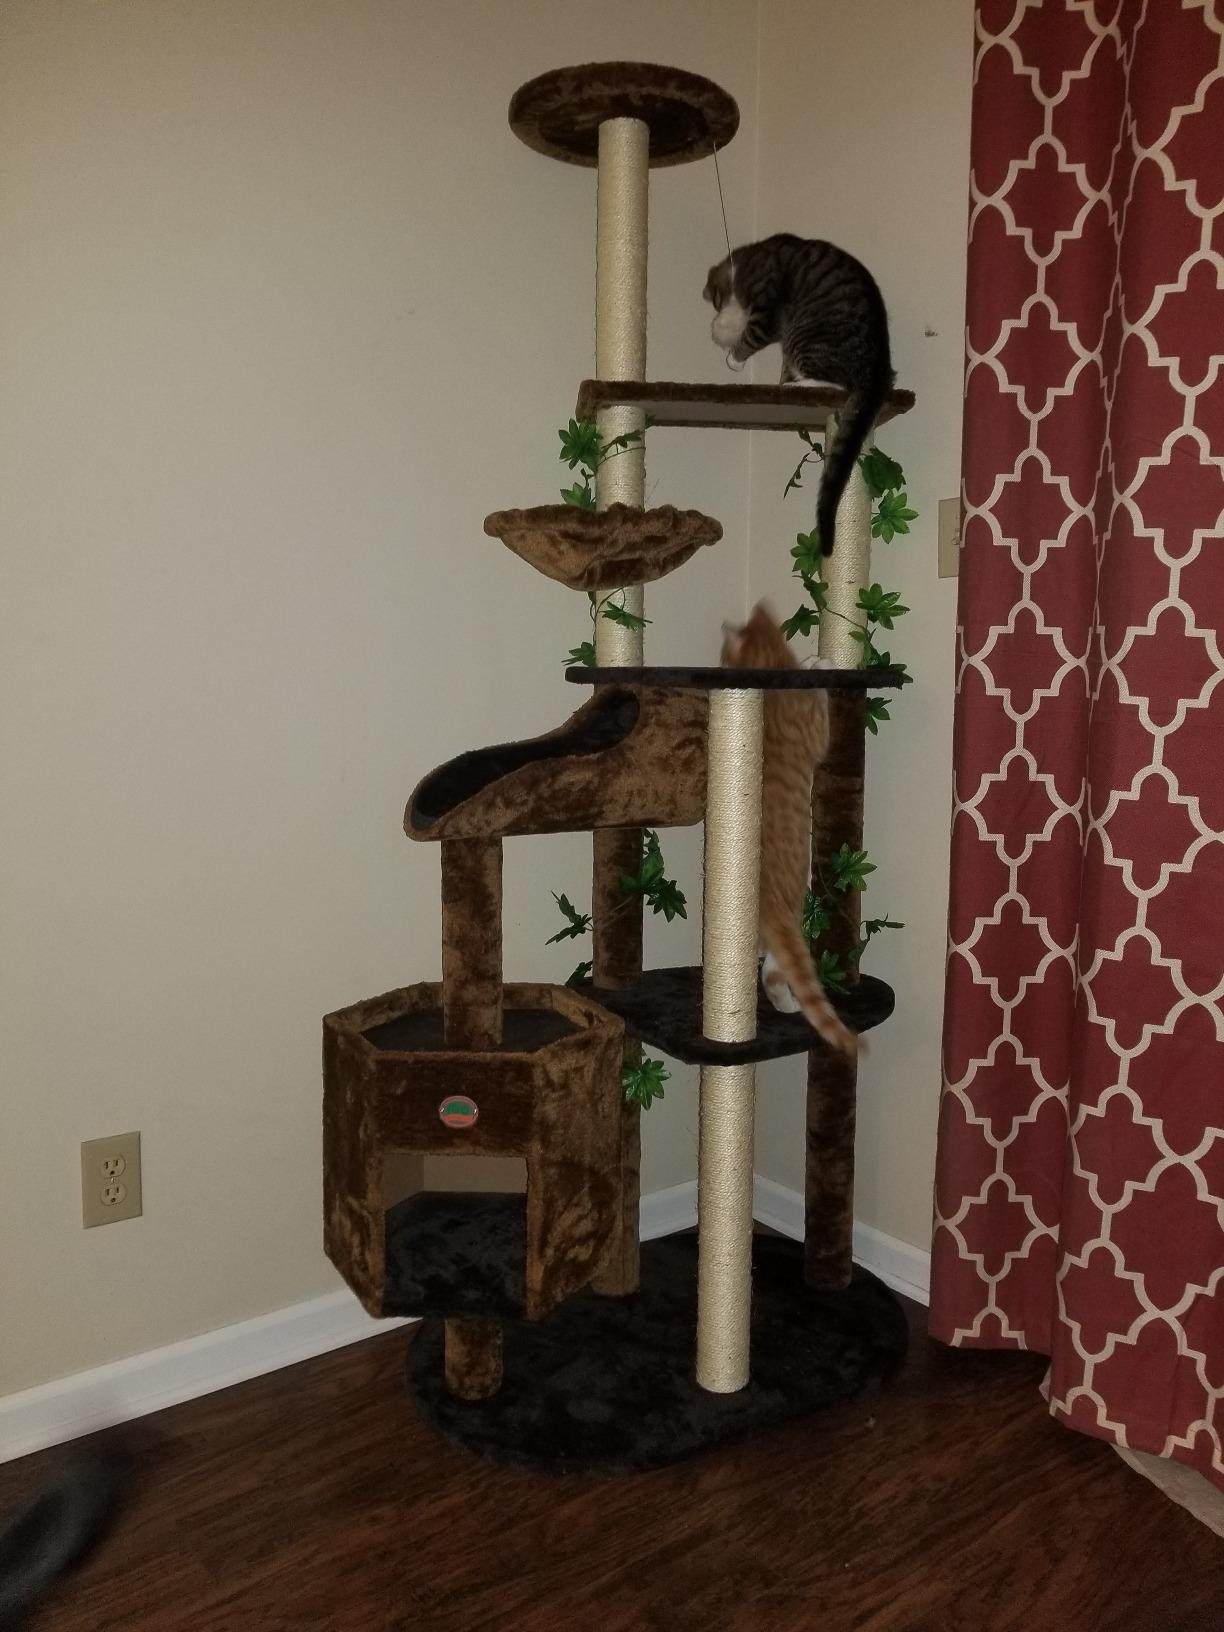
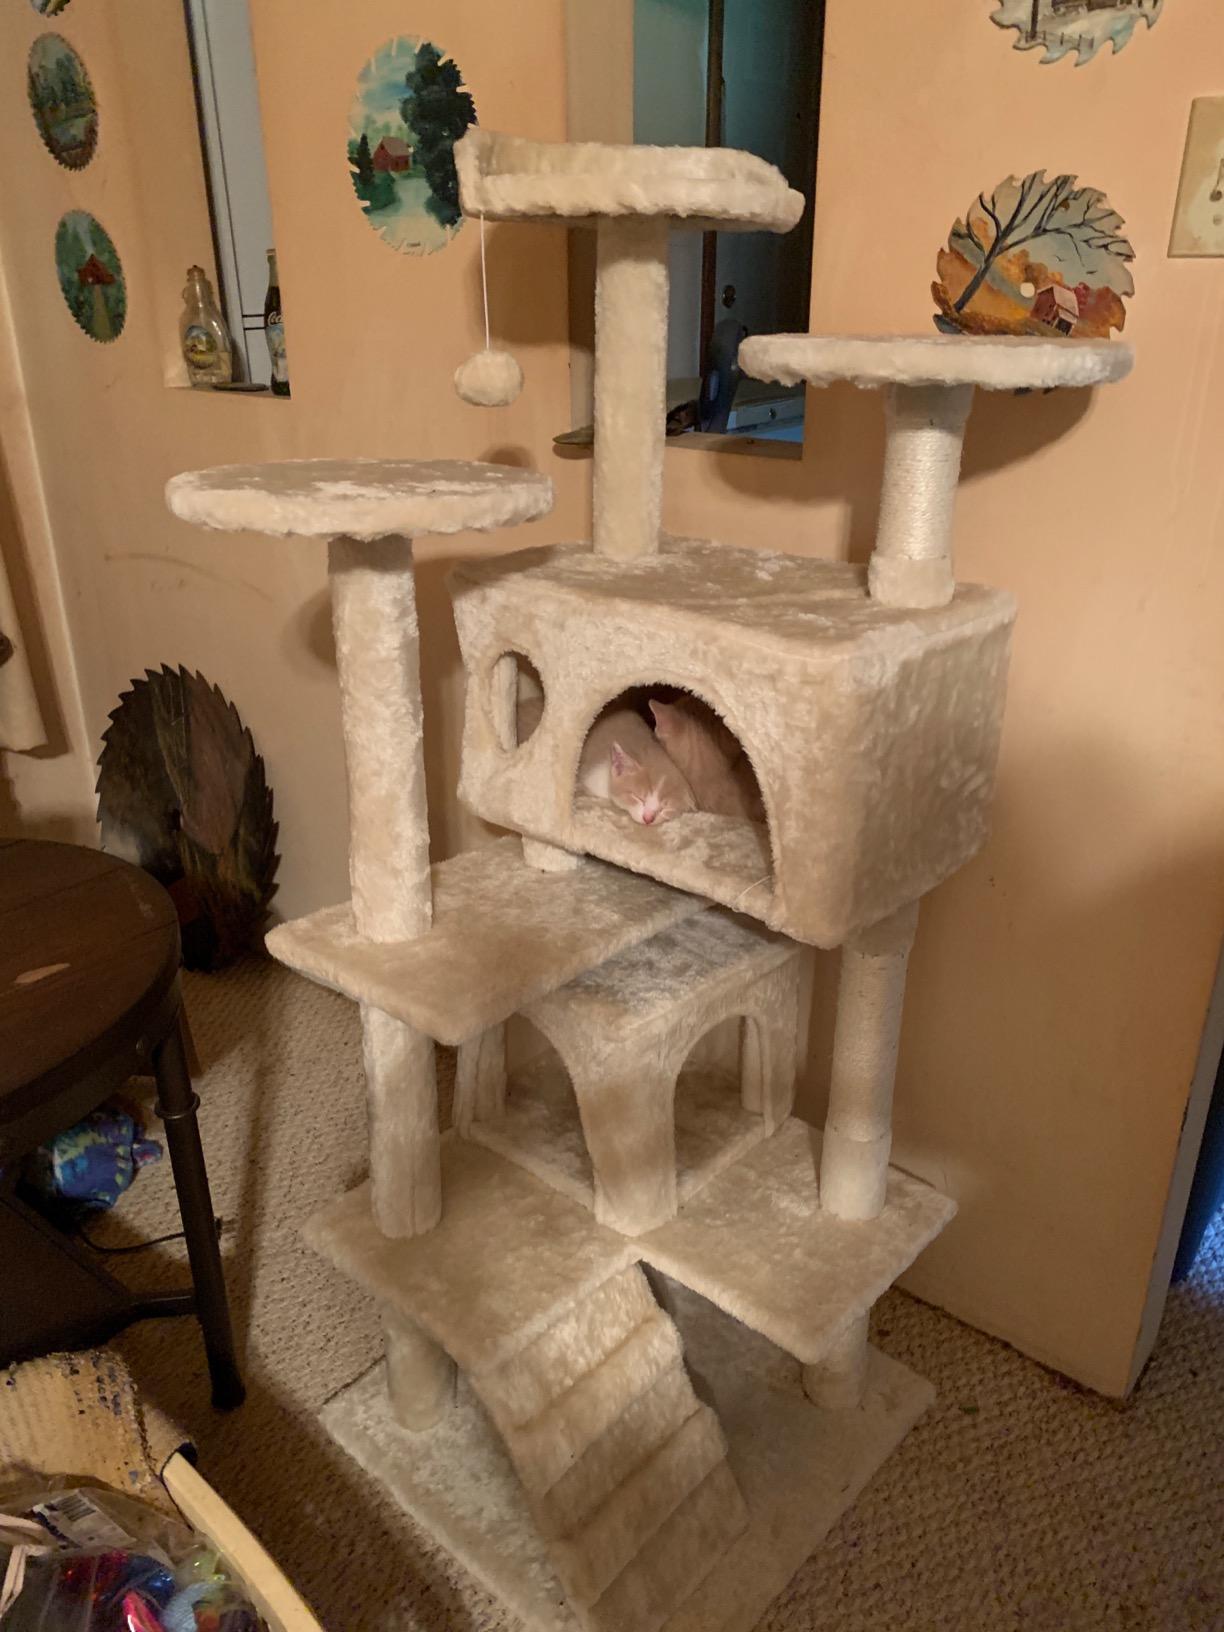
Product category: items_cat tree
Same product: no